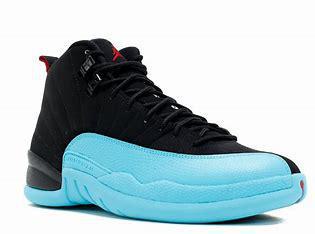
Brand: Jordan
Model: 12 Retro